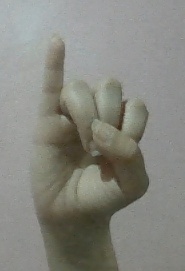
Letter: meem